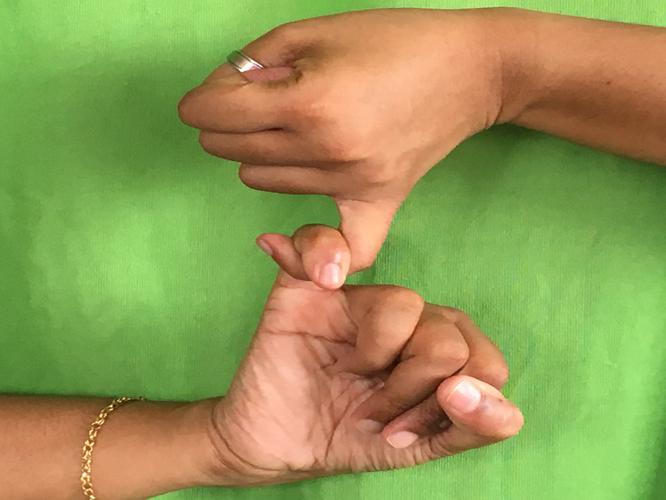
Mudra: Kilaka
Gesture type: double_hand